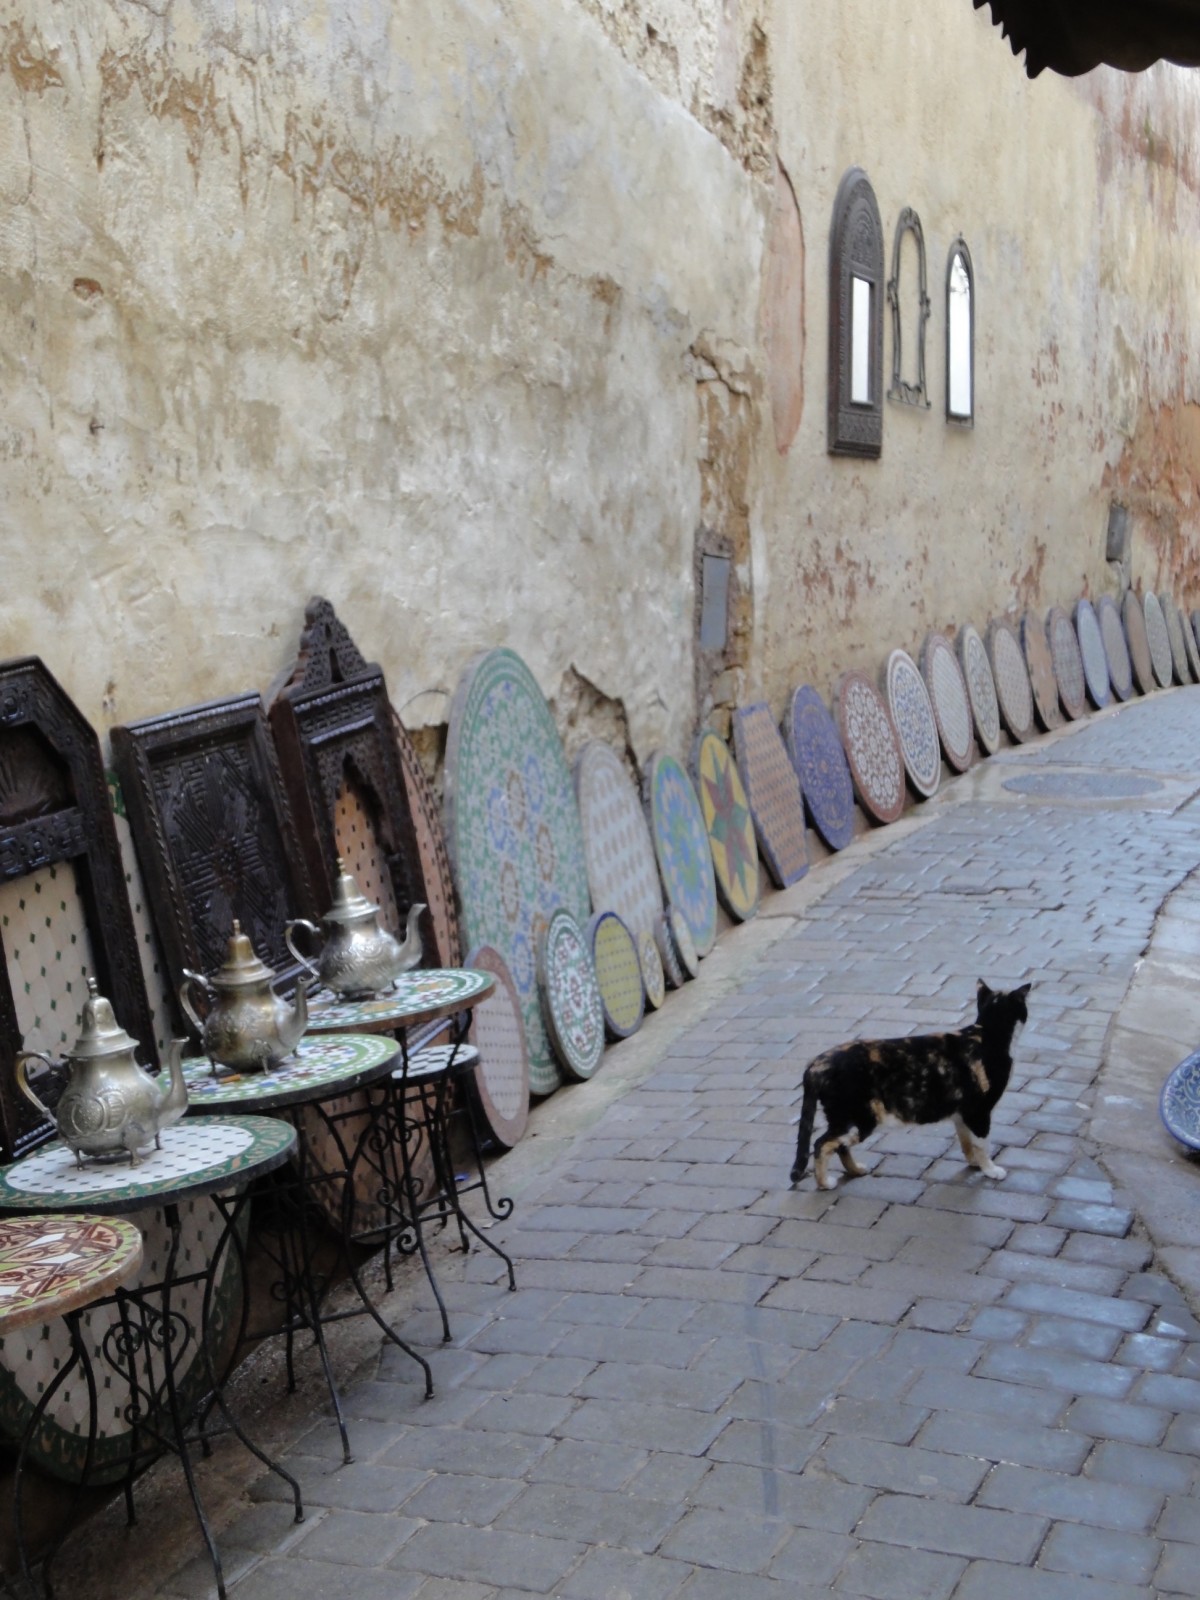
Tags: painting, art